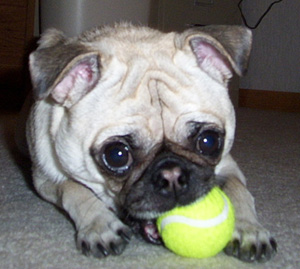
Breed: pug